Answer in natural language. Considering the relative positions, where is Doorway (highlighted by a green box) with respect to black wooden spindleback chair (highlighted by a blue box)? Choose between the following options: above or below
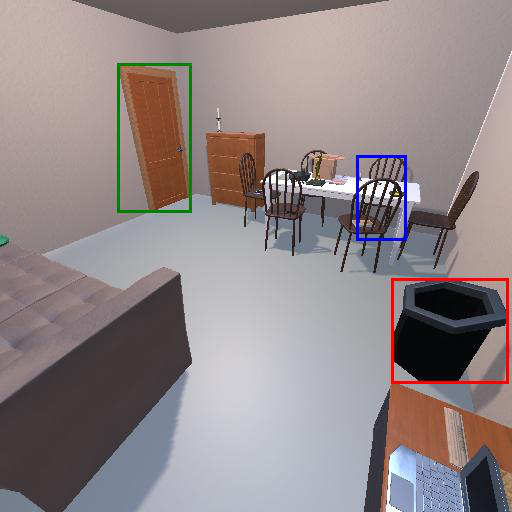
<answer>above</answer>